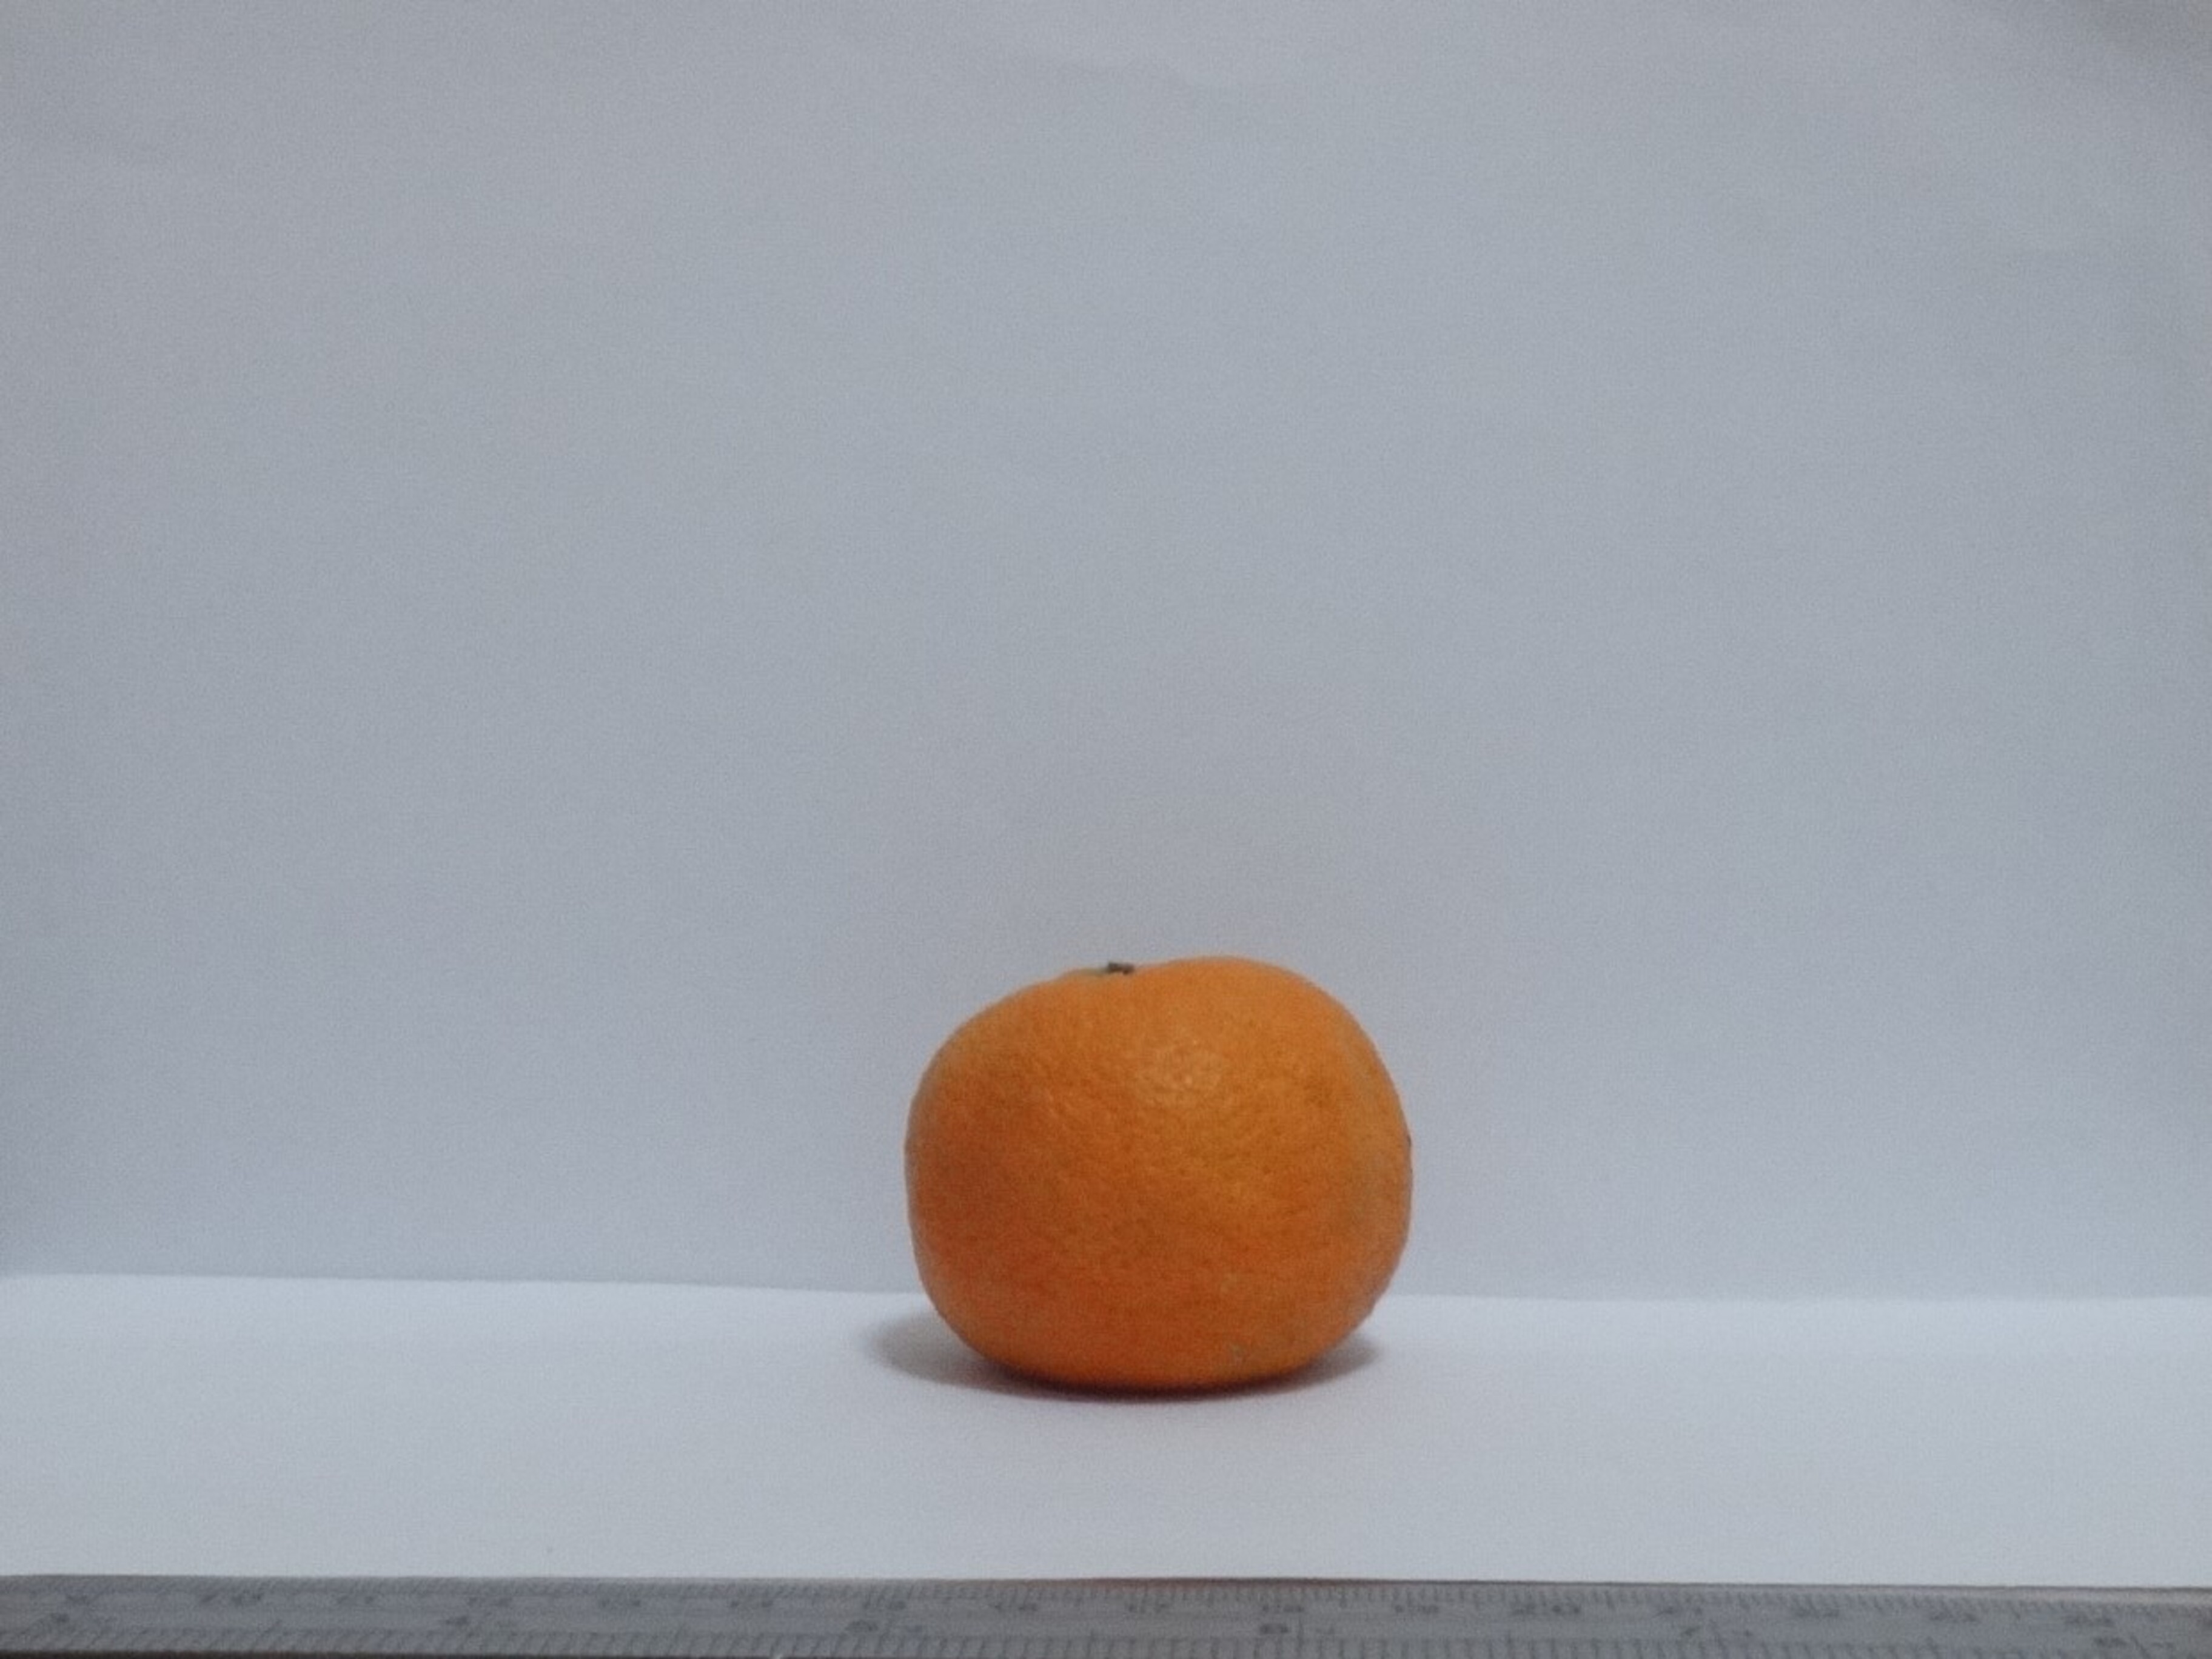
Citrus fruit variety: murcott